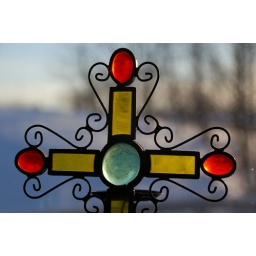
cross against window again